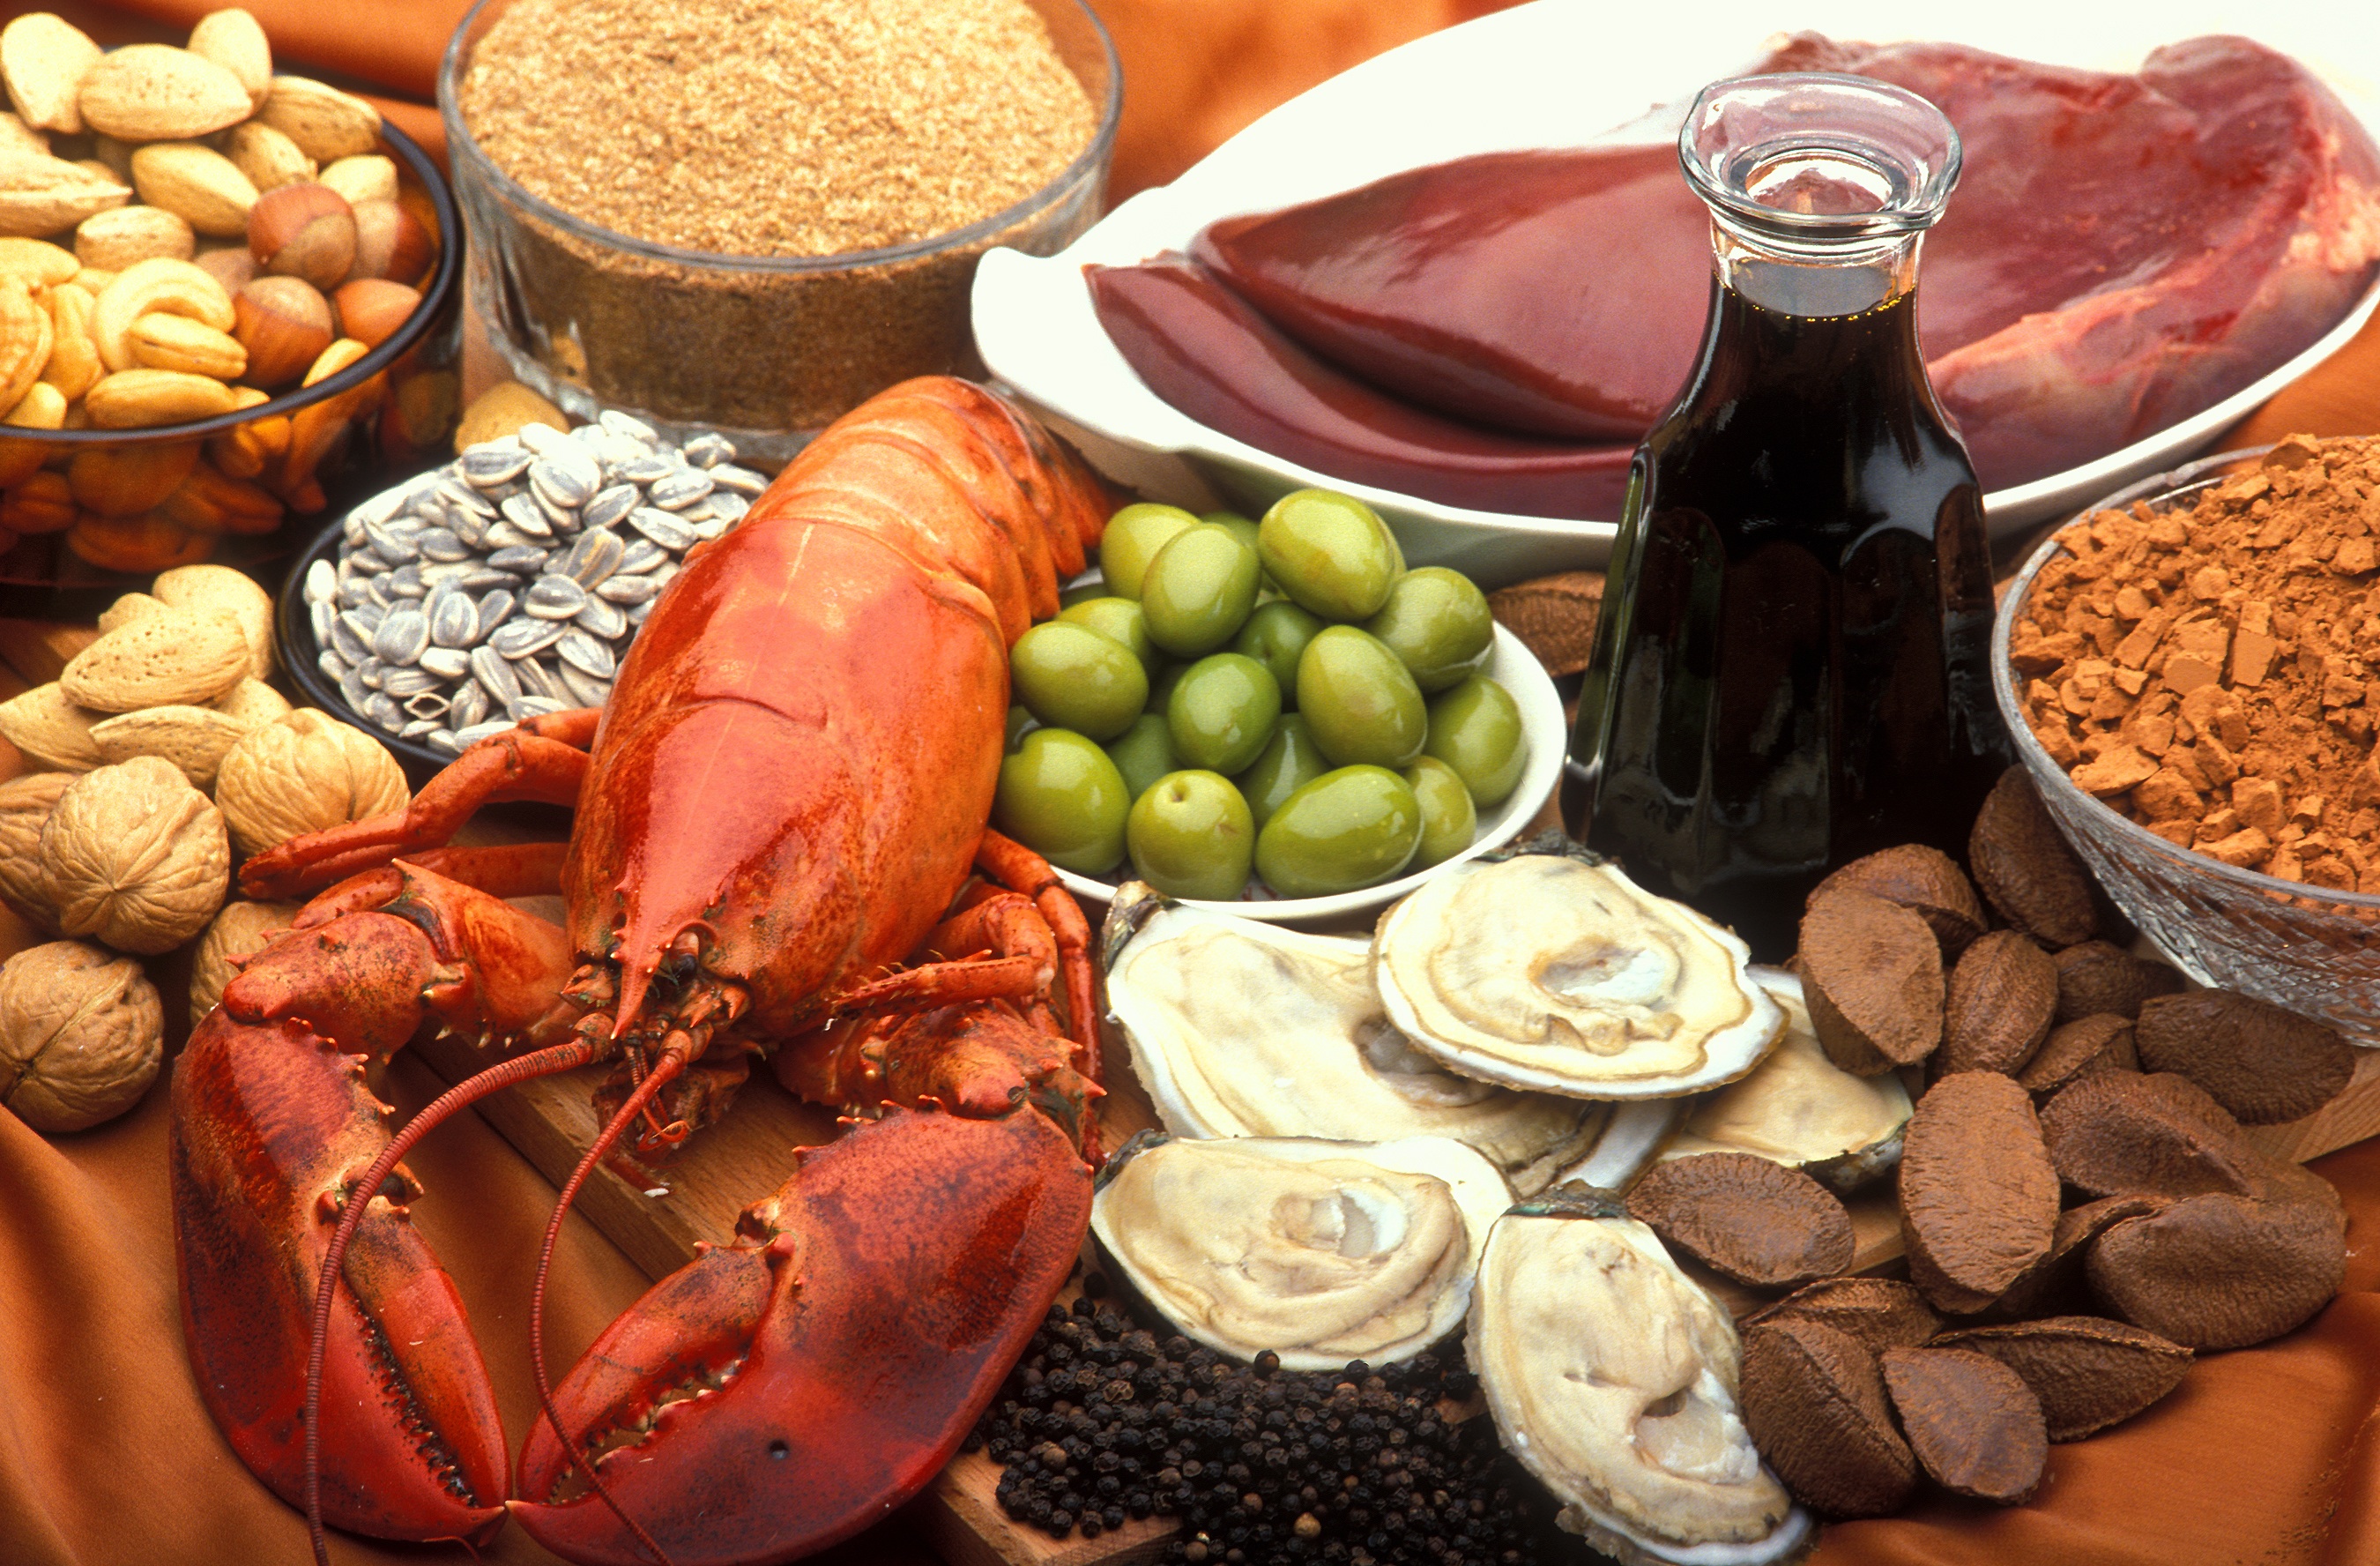
table, feed, meal, food, produce, macro, plate, seafood, chocolate, eat, meat, beef, cinnamon, lobster, cocoa, power, background, dishes, wallpaper, cereals, olives, sunflower seeds, almonds, yeast, oysters, hazelnuts, dried fruit, carafe, black pepper, sense, dietetic, brazil nut, seafood boil, copper rich food, lamb liver, veal liver, treacle, pecan nuts